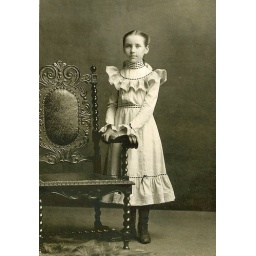
lovely 1900s girl posing by chair